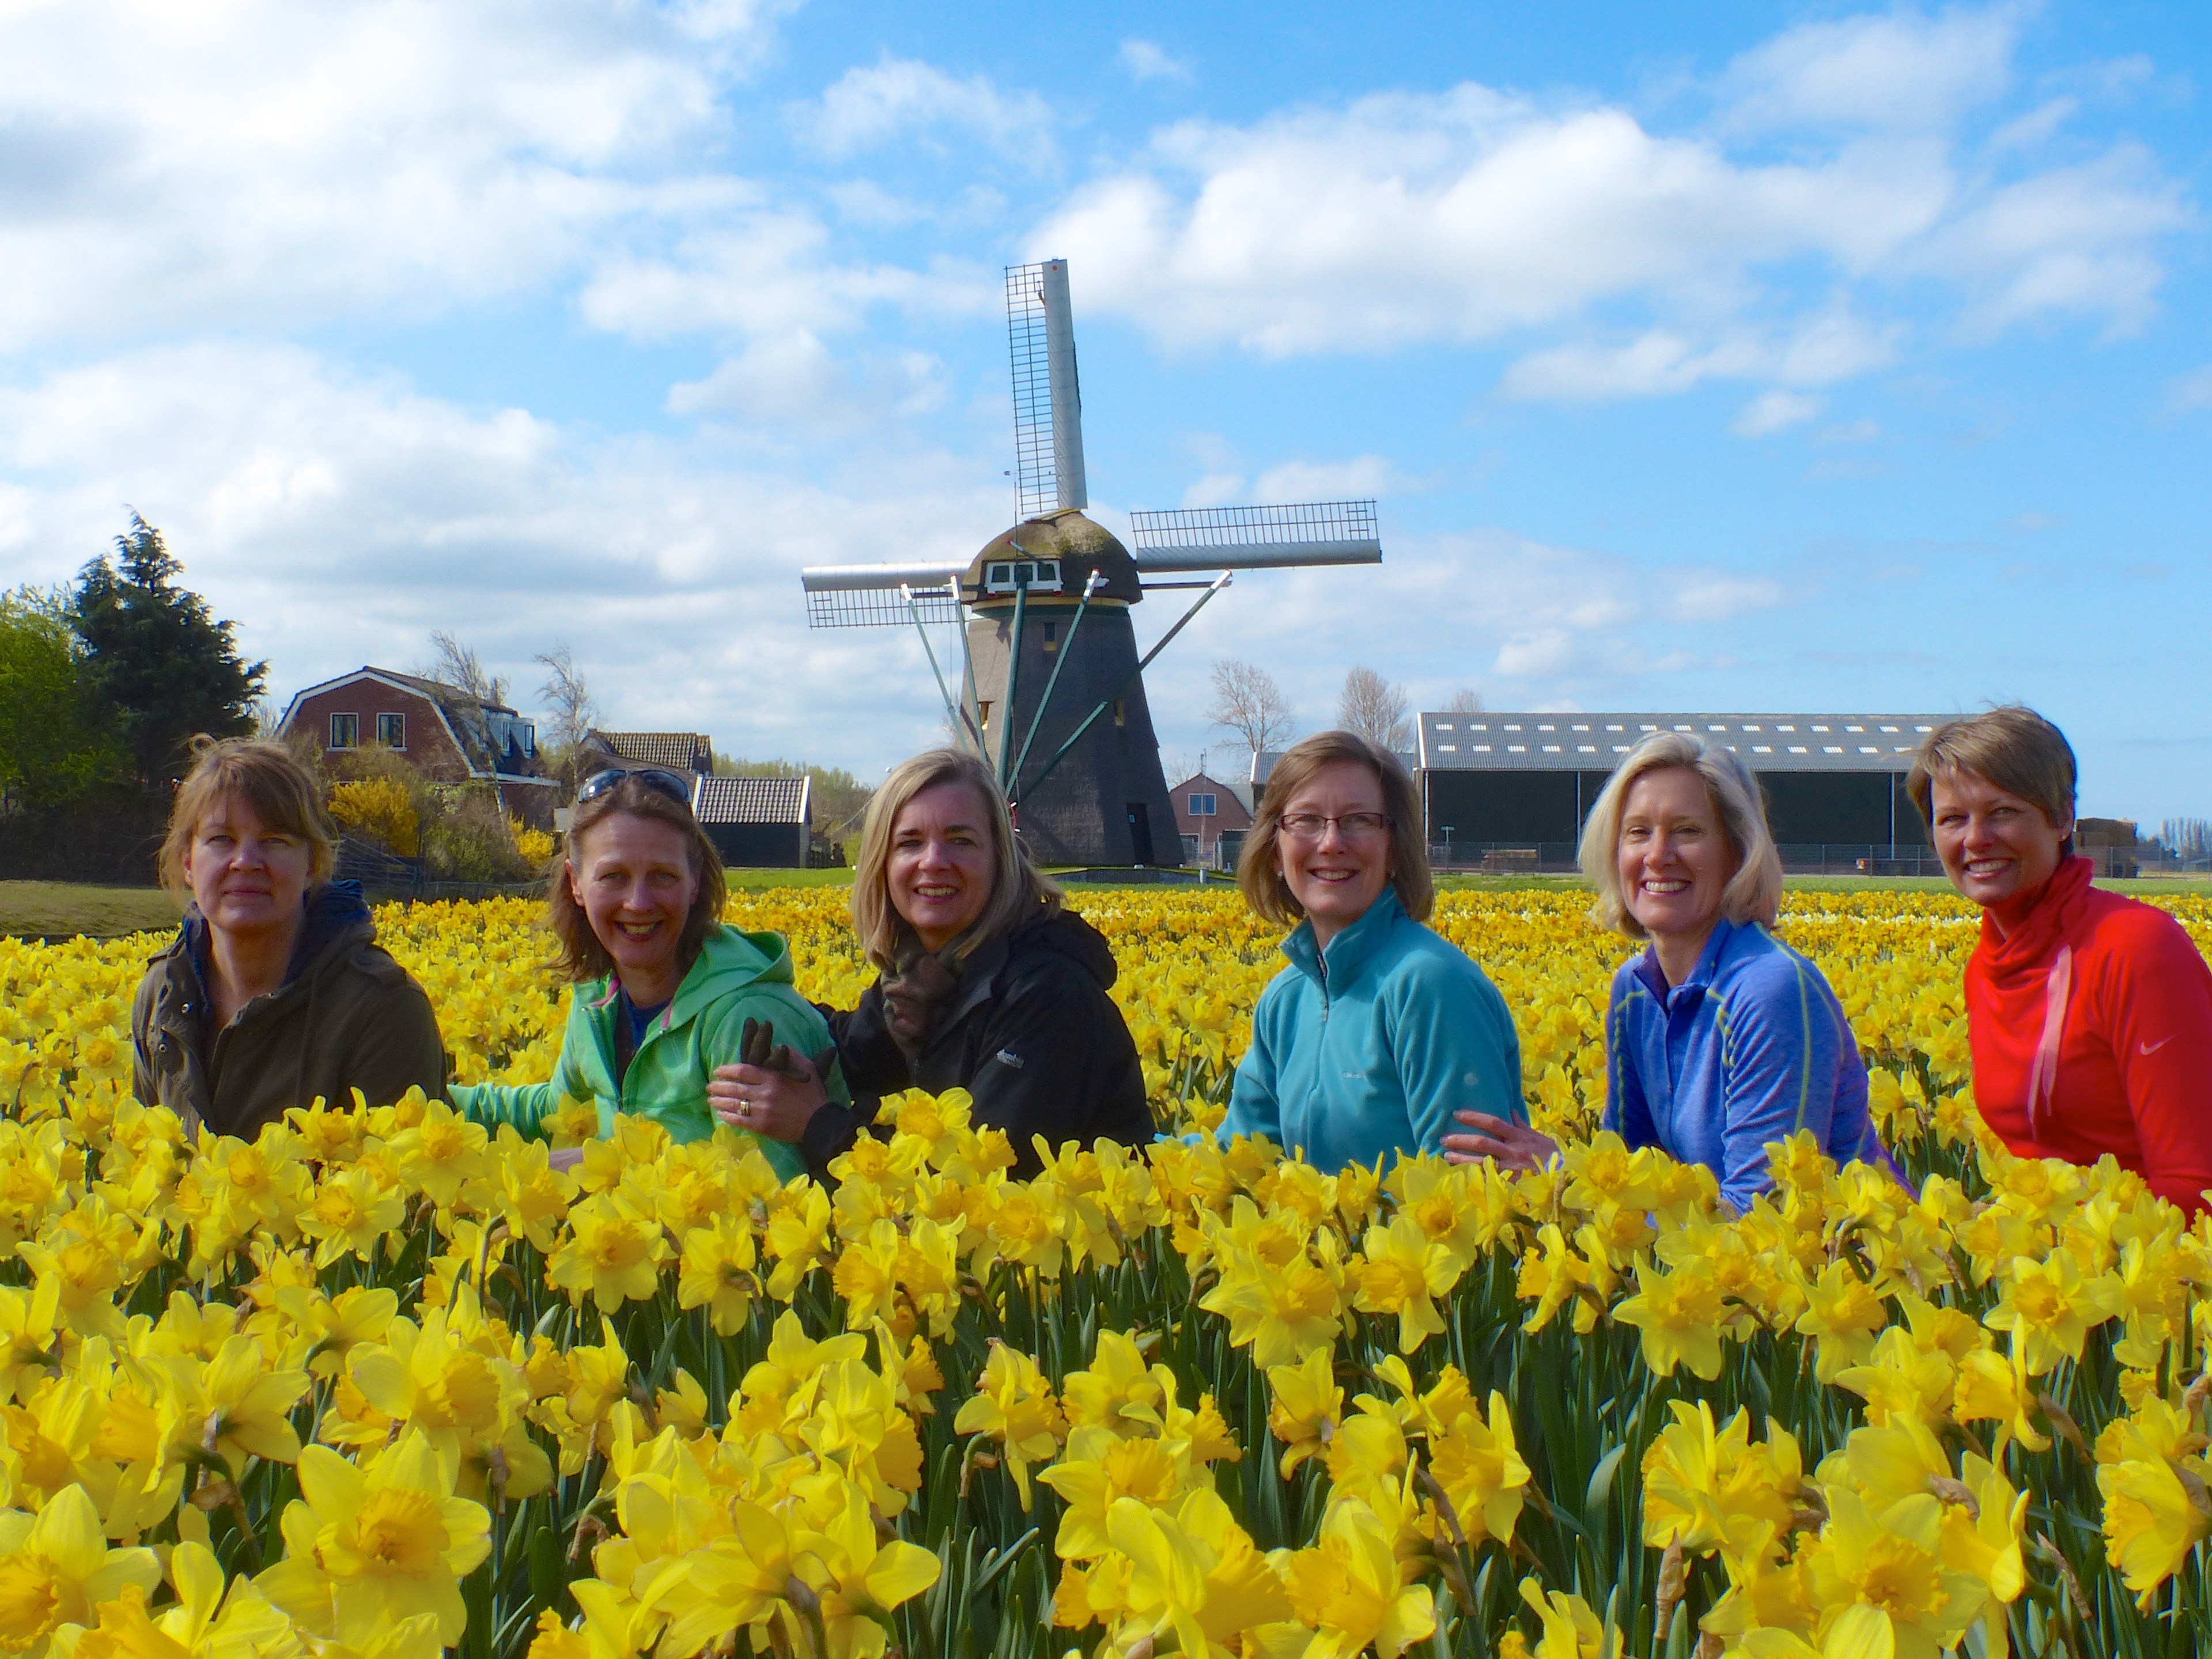
people, plant, field, flower, flowers, holland, fields, biking, flowering plant, land plant